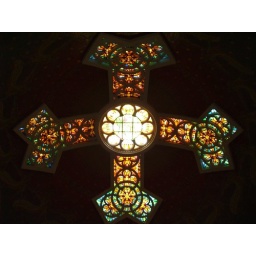
Stained glass roof in Church of St. Peter